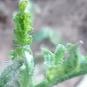
Crop: Tomato
Condition: virosis-d